Cantabrian labarum

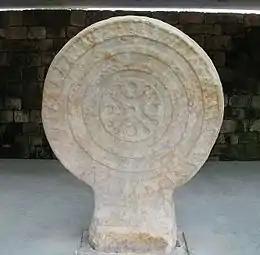
Cantabrian stele of Barros, Cantabria from around the 2nd century BC. Carved in sandstone and over a pier base, its dimensions are 1.70 m in diameter and 0.32 m thick.

The plenary session of the Parliament of Cantabria, at its meeting of March 14 2016, approved a resolution as a result of the processing of the non-legislative proposal No. 9L/4300-0056 relative to the recognition of the Lábaro.